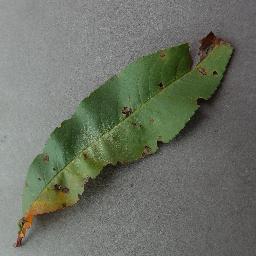
Label: Peach___Bacterial_spot